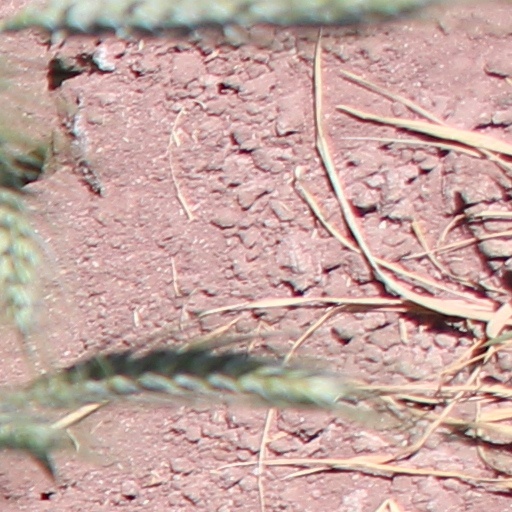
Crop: wheat